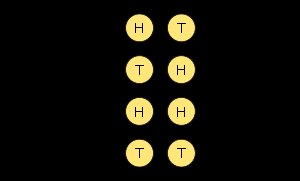
Mikro- og makrotilstand
For to mønter er der fire mulige konfiguration (mikrotilstande), der er lige sandsynlige. To af dem giver én krone, hvilket derfor er den mest sandsynlige makrotilstand.
En mikrotilstand er inden for statistisk mekanik en beskrivelse af et system, hvor alle delsystemers tilstande er kendte. I termodynamik vil man dog ofte kun være i stand til at måle på det samlede system og ikke på hver enkelt delsystem. Denne makroskopiske beskrivelse kaldes for en makrotilstand. Da flere forskellige mikrotilstande kan give samme makrotilstand, kan makrotilstande have forskellige sandsynligheder, selvom mikrotilstandene alle er lige sandsynlige.